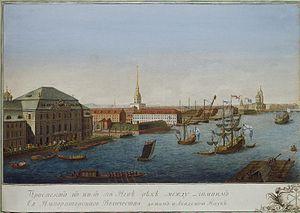
Peter Simon Pallas est un zoologiste et botaniste allemand qui se mit au service de l'Empire russe.